Interorbital Systems

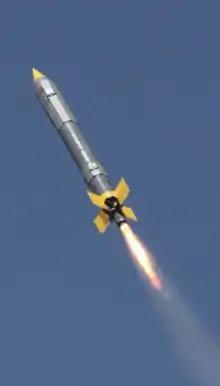
Test flight of the single CPM on March 29th, 2014 with four payloads on board.

The main engine of the Common Propulsion Module (CPM) underwent its first successful static engine firing on October 28, 2012. This composite chambered engine generated 7,500 pounds of thrust and used nitric acid and turpentine propellants.